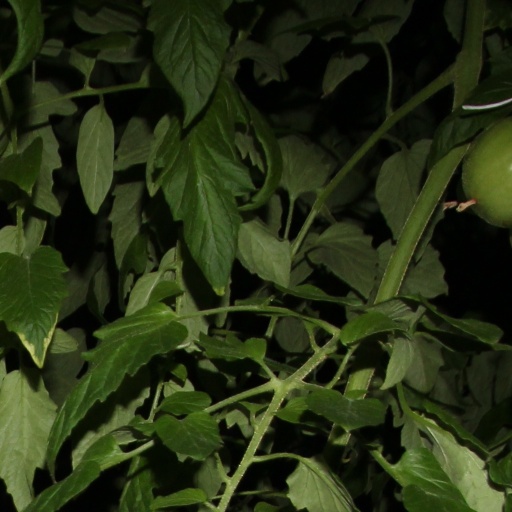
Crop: tomato